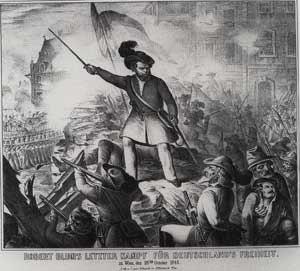
Robert Blum était un homme politique allemand.
L'insurrection viennoise d'octobre 1848 est le dernier soulèvement de la Révolution autrichienne de 1848.